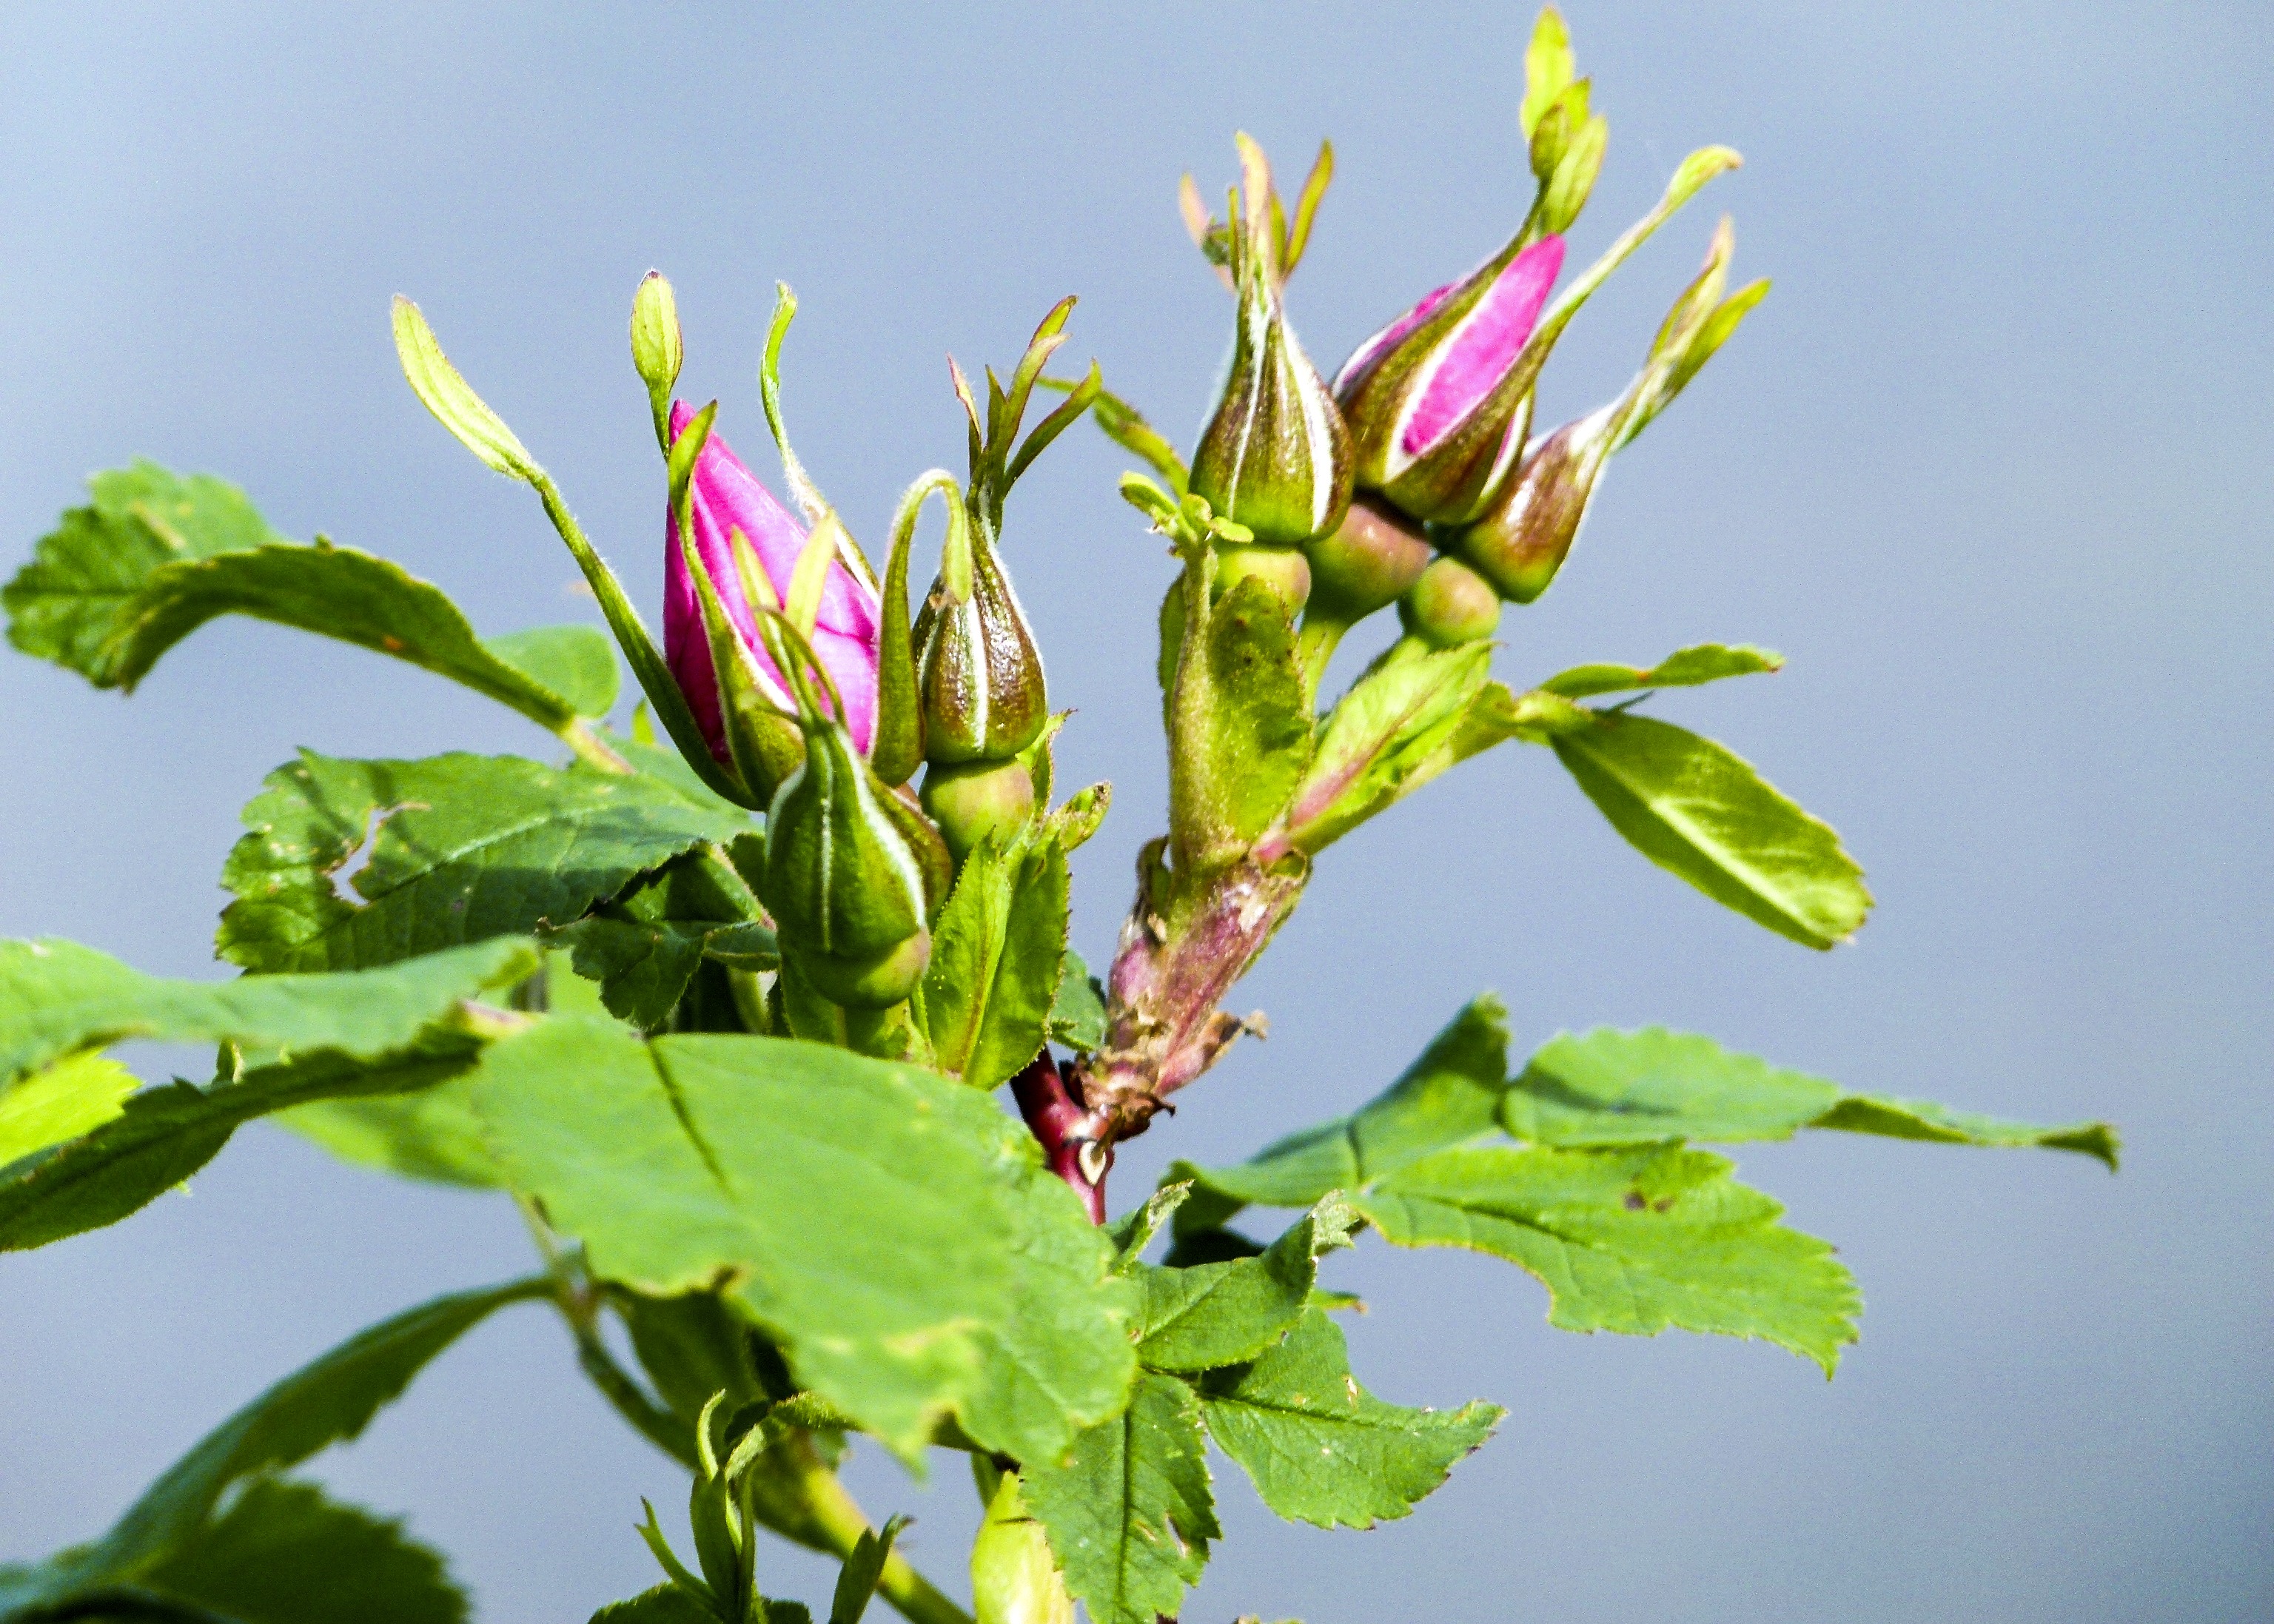
tree, nature, branch, blossom, plant, leaf, flower, bloom, wild, food, herb, produce, botany, pink, flora, season, wild flower, wildflower, close up, wild plant, shrub, bud, wild rose, flowering plant, annual plant, woody plant, land plant